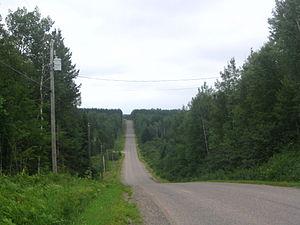
Une des vallées de Notre-Dame-des-Érables, au Nouveau-Brunswick (Canada).
Notre-Dame-des-Érables est un district de services locaux canadien du comté de Gloucester, au Nord-Est du Nouveau-Brunswick. Plus précisément, il est situé le long de la route 340 dans une érablière, dans les hautes terres de la Péninsule acadienne. Il comprend Notre-Dame-des-Érables à proprement parler ainsi que les hameaux de Rocheville, au Nord-Ouest, et Val-Doucet, au Sud. Le nom légal du DSL est Paroisse Notre-Dame-des-Érables, sans article.
Le ruisseau à la Truite, aussi appelé le ruisseau à Eugène, est un cours d'eau du nord-est du Nouveau-Brunswick, au Canada.